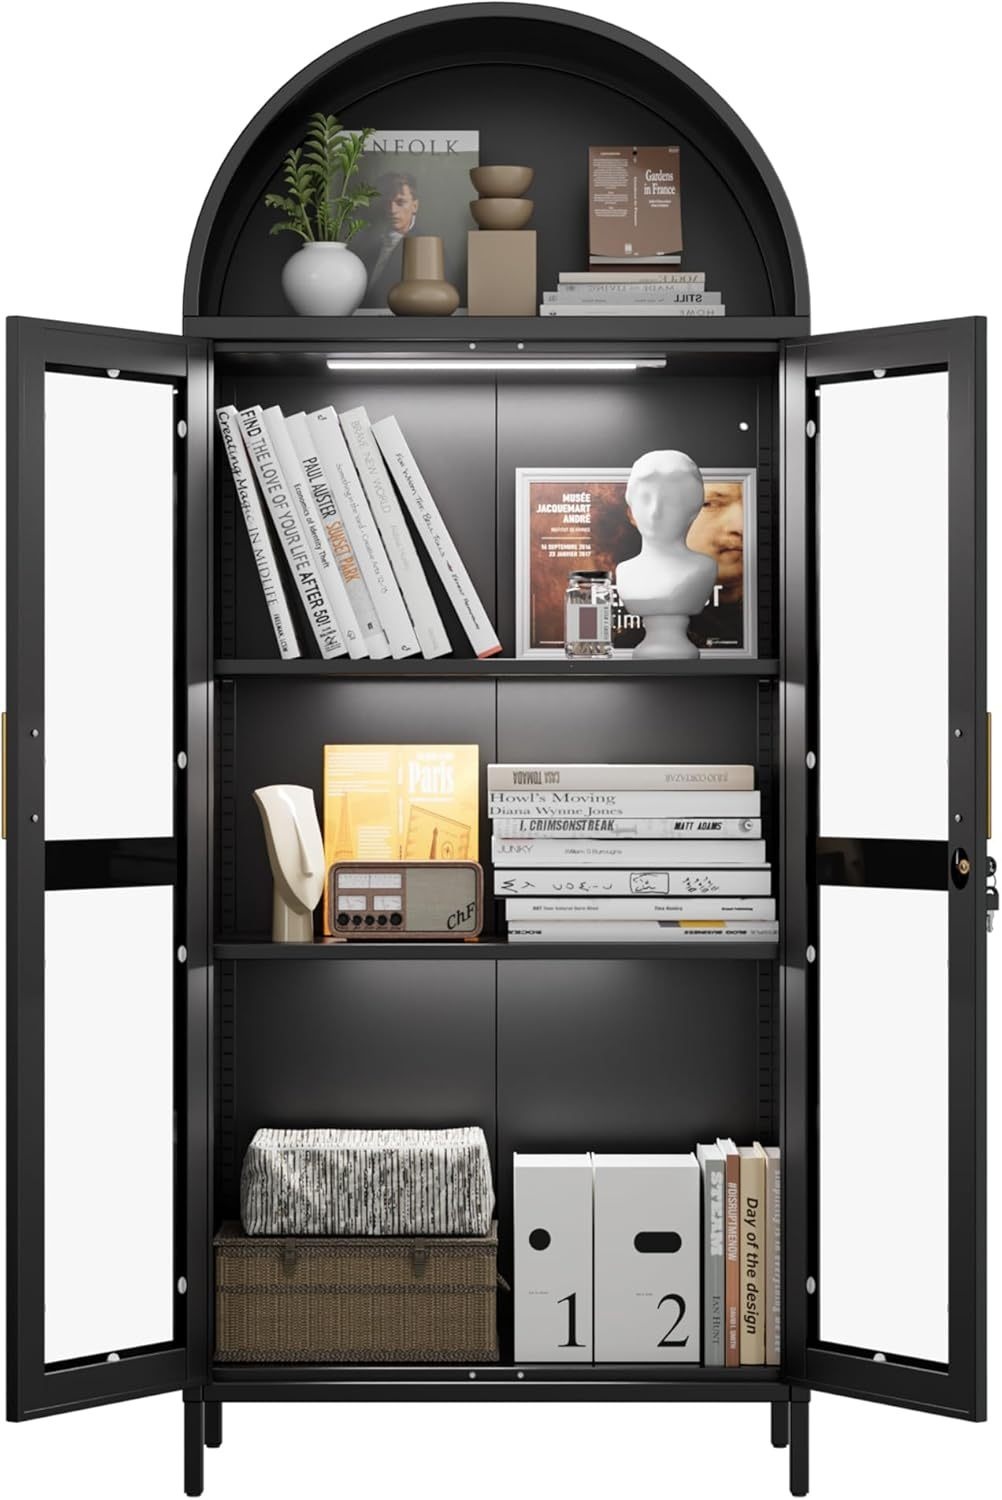
Metal Arched Cabinet With LED Strips
Brand: Heritage Homeschool Supply’s
Designed for homeschool families and their kids, the Metal Arched Cabinet With LED Strips blends an elegant arched silhouette with practical display storage. Its glass doors and programmable LED lighting help you organize materials and showcase projects in a bright, accessible way. Elegant arched silhouette with glass doors — A fashionable, high-end look that suits traditional or modern homes and serves as an antique cabinet, porcelain cabinet, or bookshelf. Visible and illuminated display — The glass doors let you view contents from outside, while three magnetic intelligent sensing LED light strips offer customizable colors to set the mood for lessons and displays. Sturdy, quality construction — Built with steel and glass, durable hinges, smooth operation, and a light overall weight for easy repositioning. Moisture-proof legs — Four legs elevate the cabinet from the floor to reduce moisture exposure and simplify placement in learning spaces. Easy assembly — Fully equipped with clear instructions for a simple, tool-light setup that homeschool families can complete independently. Versatile storage — Use as an antique cabinet, porcelain cabinet, or bookshelf to organize books, models, crafts, and display materials for lessons. The cabinet supports homeschooling by creating organized, inviting learning corners. The illuminated display helps students view science models, art projects, maps, and portfolios clearly during lessons, while the glass doors keep materials visible and easy to locate. Customizable LED colors allow you to adjust lighting to match focus times, reading sessions, or group activities, enhancing engagement and reducing cluttered spaces. Curriculum connections Visual Arts & Design: display student projects and portfolios. Science: showcase experiments, models, and lab notes. Geography & History: present maps, timelines, and artifacts. Literature & Reading: organize books and author studies. Organization & Study Skills: cultivate responsible storage and retrieval habits for daily lessons. Quality you can trust: made with durable steel and glass, with sturdy hinges and a moisture-resistant base. GangMei is a factory specialized in metal display cabinets with professional after-sales support; if you encounter any issues, contact us by email and we’ll provide solutions within 24 hours.
Category: Furniture > Cabinets & Storage > China Cabinets & Hutches > Tall Display Cabinets